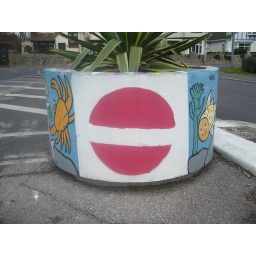
Some artwork by a local brownie group on plant pots in the car park. :)